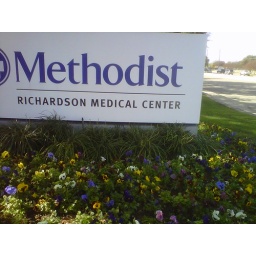
Methodist Hospital in Richardson, flower bed disease